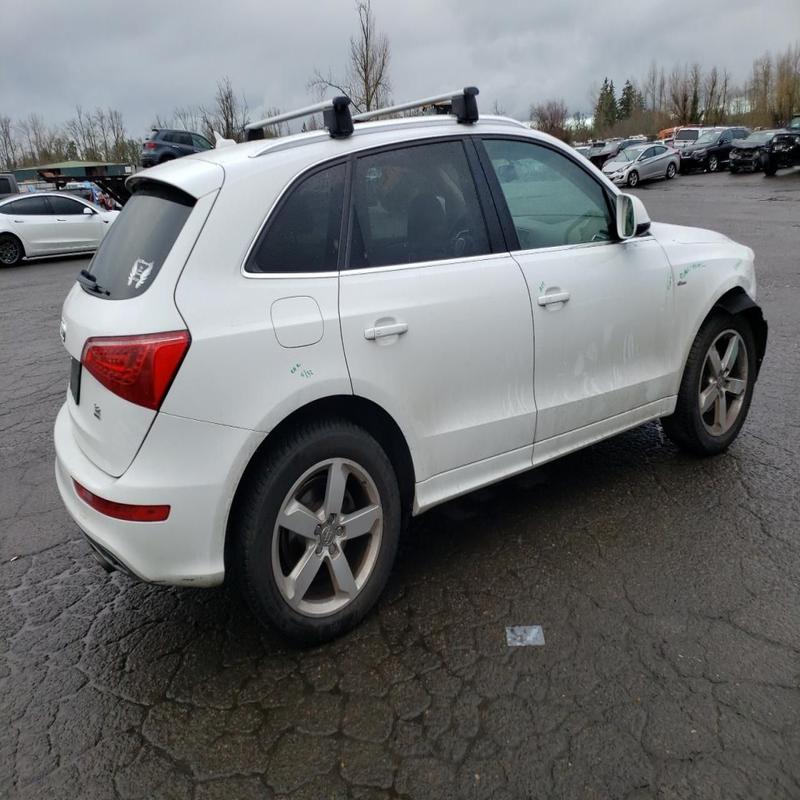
Aucun dommage détecté.
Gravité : aucun